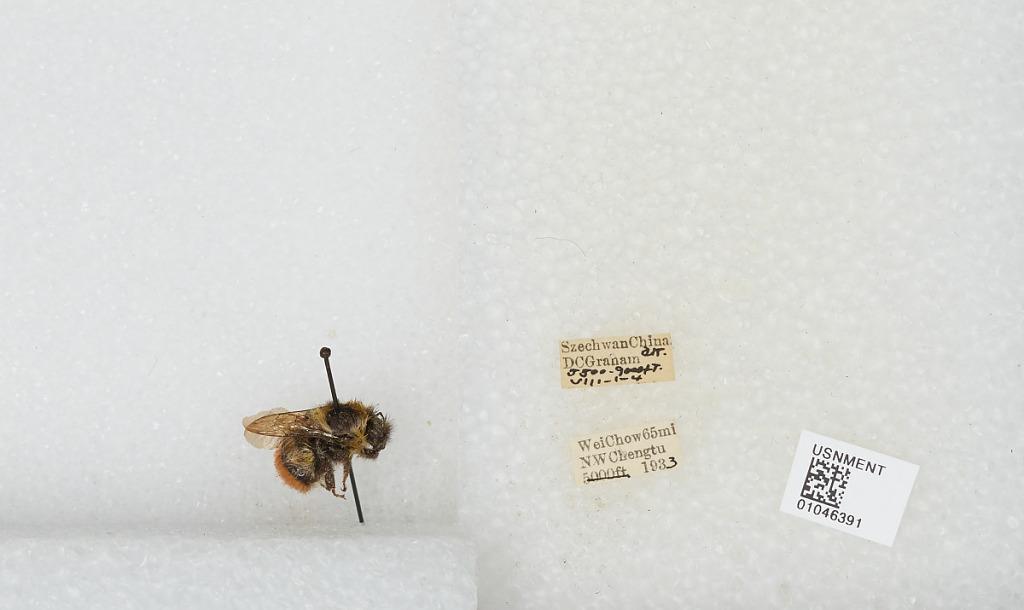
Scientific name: Bombus sp.
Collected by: D. Graham
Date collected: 1933-8-1
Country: China
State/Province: Sichuan
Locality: Wei Chow, 65 miles northwest of Chengtu